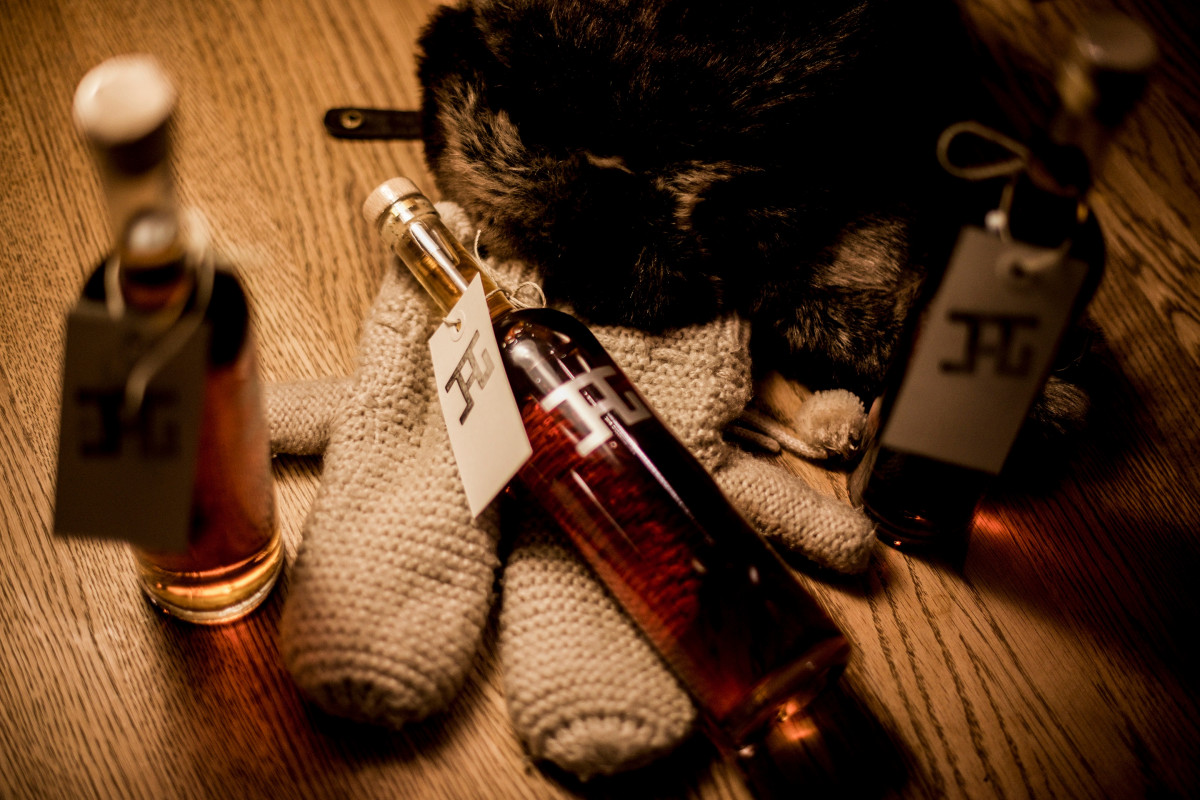
Tags: black, art, cool, glasses, beauty